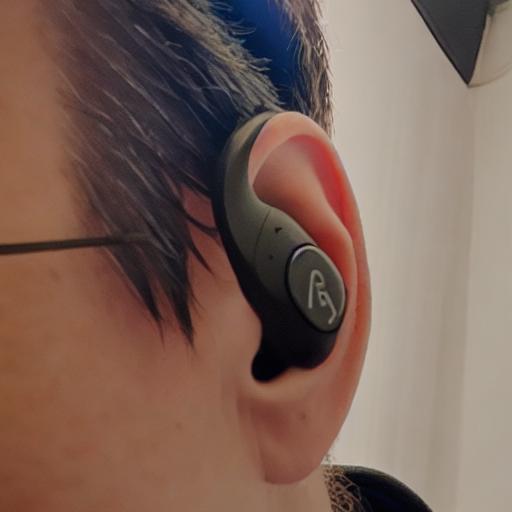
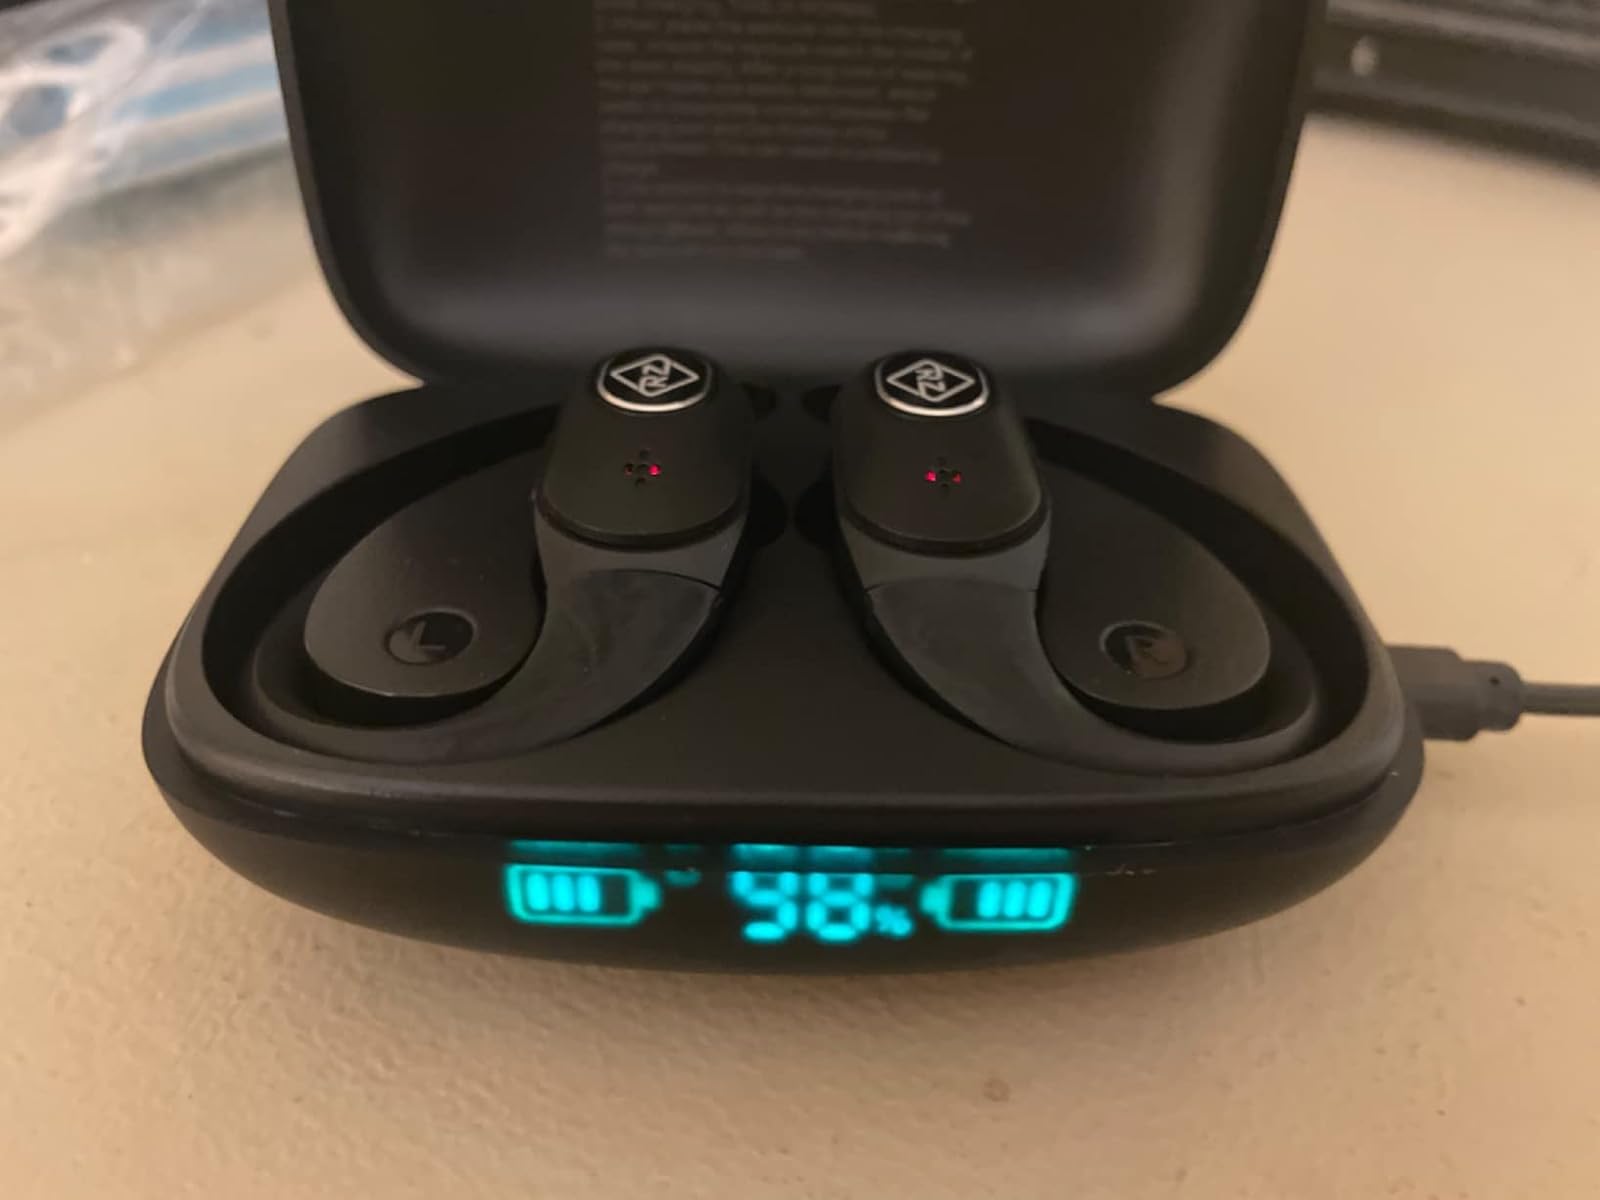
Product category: earbuds
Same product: no